Eucharist in the Catholic Church

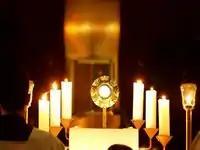
Host displayed in a monstrance, flanked by candles while the Eucharist is adored by a kneeling altar server

A Nuptial Mass is simply a Mass within which the sacrament of Marriage is celebrated. Other sacraments too are celebrated within Mass. This is necessarily so for the sacrament of Orders, and is normal, though not obligatory, for the Sacrament of Confirmation, as well as that of Marriage. Unless the date chosen is that of a major liturgical feast, the prayers are taken from the section of the Roman Missal headed "Ritual Masses". This section has special texts for the celebration, within Mass, of Baptism, Confirmation, Anointing of the Sick, Orders, and Marriage, leaving Confession (Penance or Reconciliation) as the only sacrament not celebrated within a celebration of the Eucharist. There are also texts for celebrating, within Mass, Religious Profession, the Dedication of a Church and several other rites.